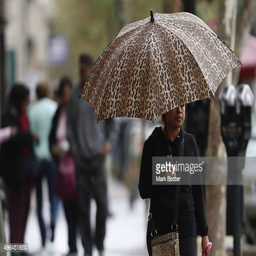
person holds her umbrella while she shops during a light rain